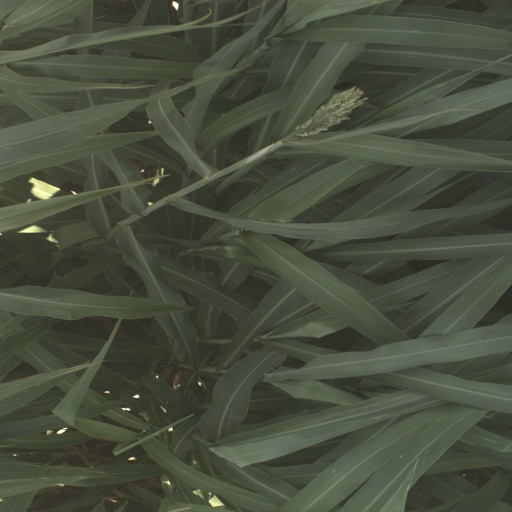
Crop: sorghum